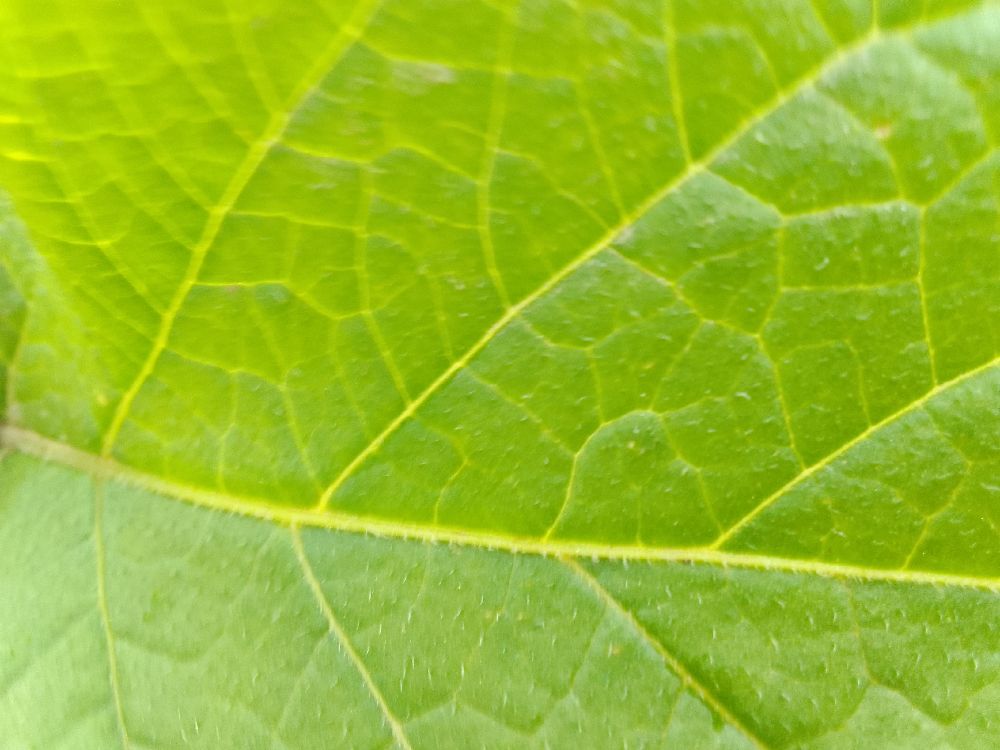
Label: Healthy